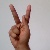
The image shows a hand gesture representing the letter 'K' in Indian Sign Language.